Altnau railway station

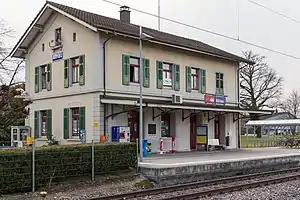
The station building in 2012

Altnau railway station is a railway station in Altnau, in the Swiss canton of Thurgau. It is an intermediate stop on the Lake line and is served as a request stop by local trains only.